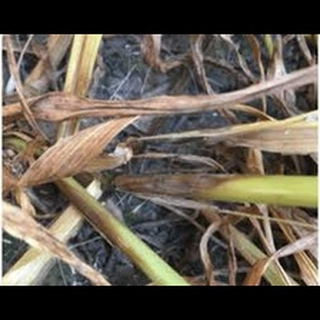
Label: wheat_common_root_rot